Olav Pauss

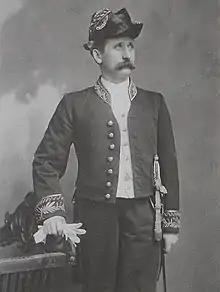
Olav Eduard Pauss, wearing the uniform as a Norwegian consul

Olav Eduard Pauss (born 20 March 1863 in Drammen, died 21 November 1928 in Sydney) was a Norwegian ship-owner, shipbroker and consul in Sydney, Australia. He served as the consul of Sweden and Norway in New South Wales and Queensland from 1902 to 1905 and as the Norwegian consul from 1905 to 1928. He also acted as Danish consul for two separate periods and as Swiss consul. At his death he was described as "one of the best known shipping men in Australia."